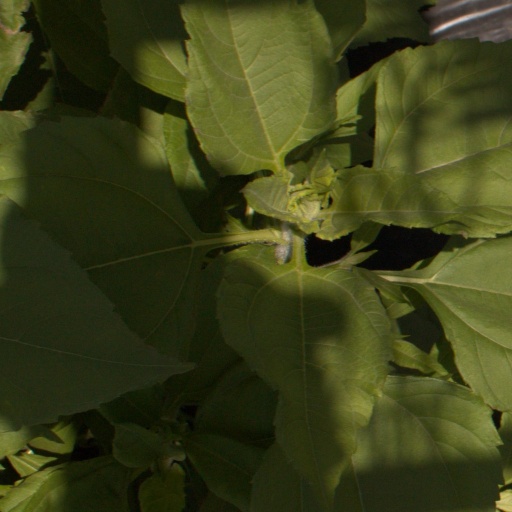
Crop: Jerusalem artichoke